Yuriy Protasov

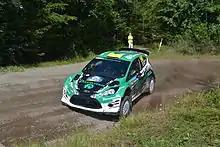
Yuriy Protasov – Kuldar Sikk, Rally Finland 2013

Obtained the gained right in the first five rounds of the championship, Yuriy Protasov and his new co-driver, Estonian Kuldar Sikk, change to a more powerful cars – Ford Fiesta RRC and the Ford Fiesta R5. Smart tactics and successful strategy allow the crew to perform well in the WRC 2 and, climbing the podium in three of the seven scoring events, to win the "bronze" of the world championship.